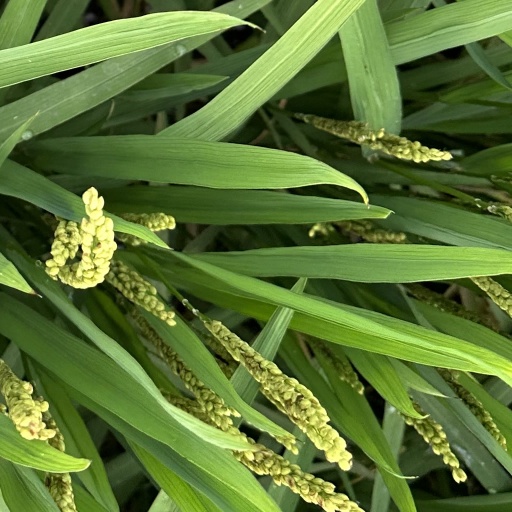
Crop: rice